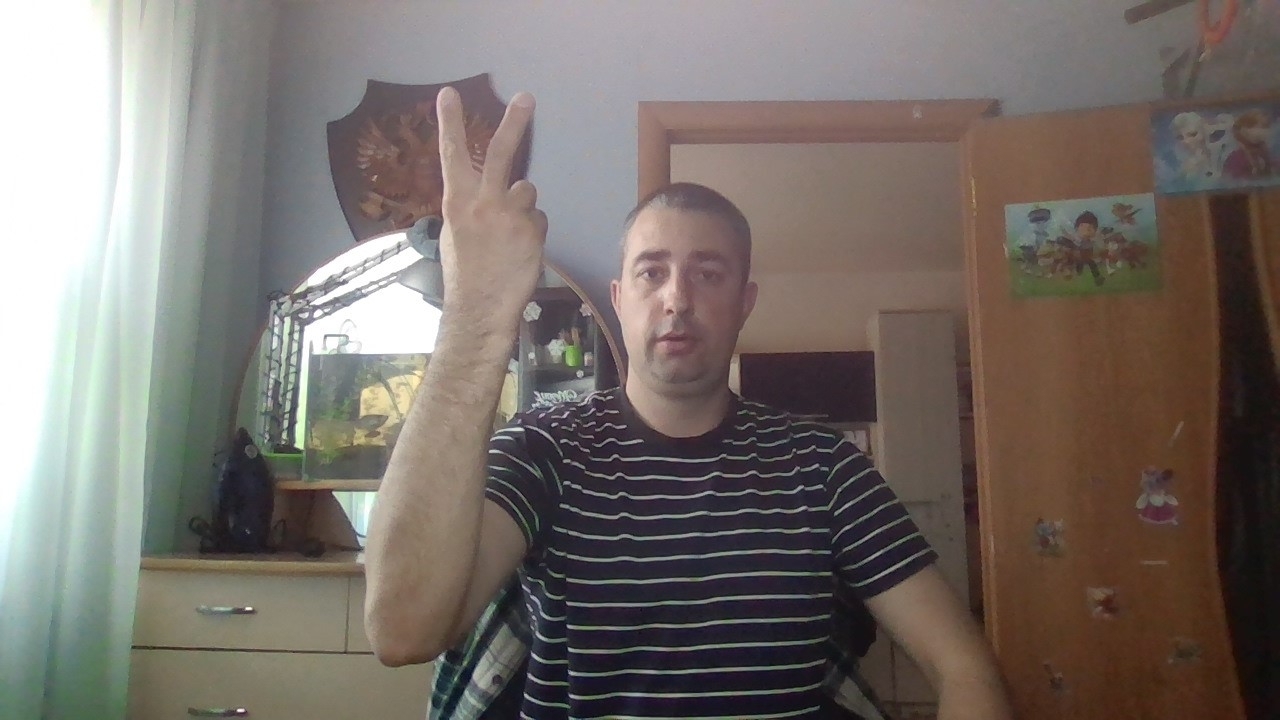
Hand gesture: peace_inverted